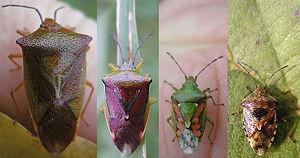
Les Acanthosomatidae forment une famille d'insectes du sous-ordre des hétéroptères.